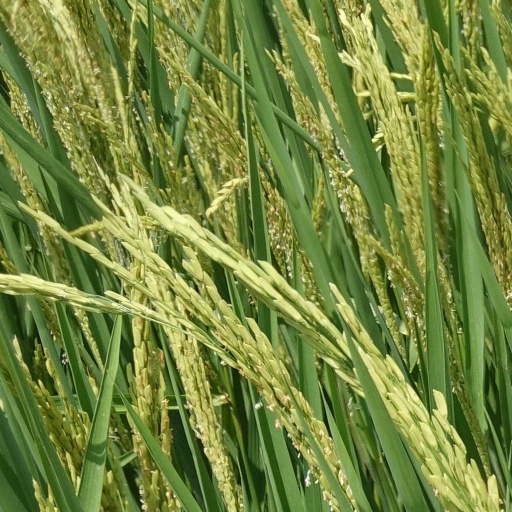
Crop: rice